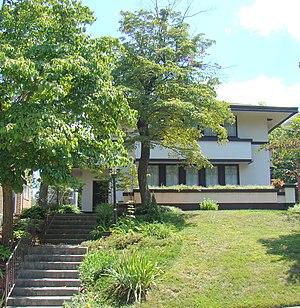
Cet article propose une liste exhaustive des réalisations de Frank Lloyd Wright. Huit d'entre elles sont classées sur la liste du patrimoine mondial de l'UNESCO depuis le 7 juillet 2019 au titre des œuvres architecturales du XXᵉ siècle de Frank Lloyd Wright.